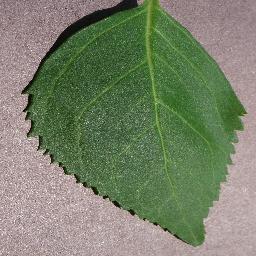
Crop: cherry
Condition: (including_sour)_healthy